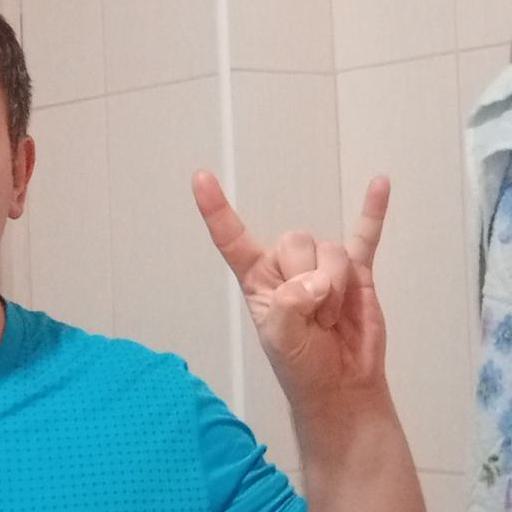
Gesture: rock